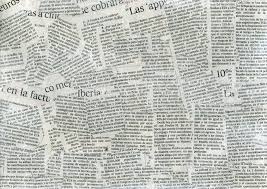
Label: paper